The Chaperone (2018 film)

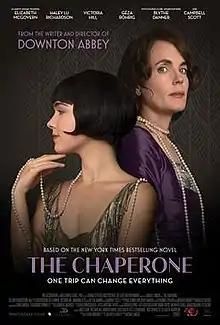
Theatrical release poster

The Chaperone is a 2018 period drama film, directed by Michael Engler, with a screenplay by Julian Fellowes, from the novel by Laura Moriarty. It stars Elizabeth McGovern, Haley Lu Richardson, Miranda Otto, Blythe Danner, Campbell Scott, Géza Röhrig and Victoria Hill.